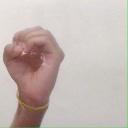
अक्षर: ऊ